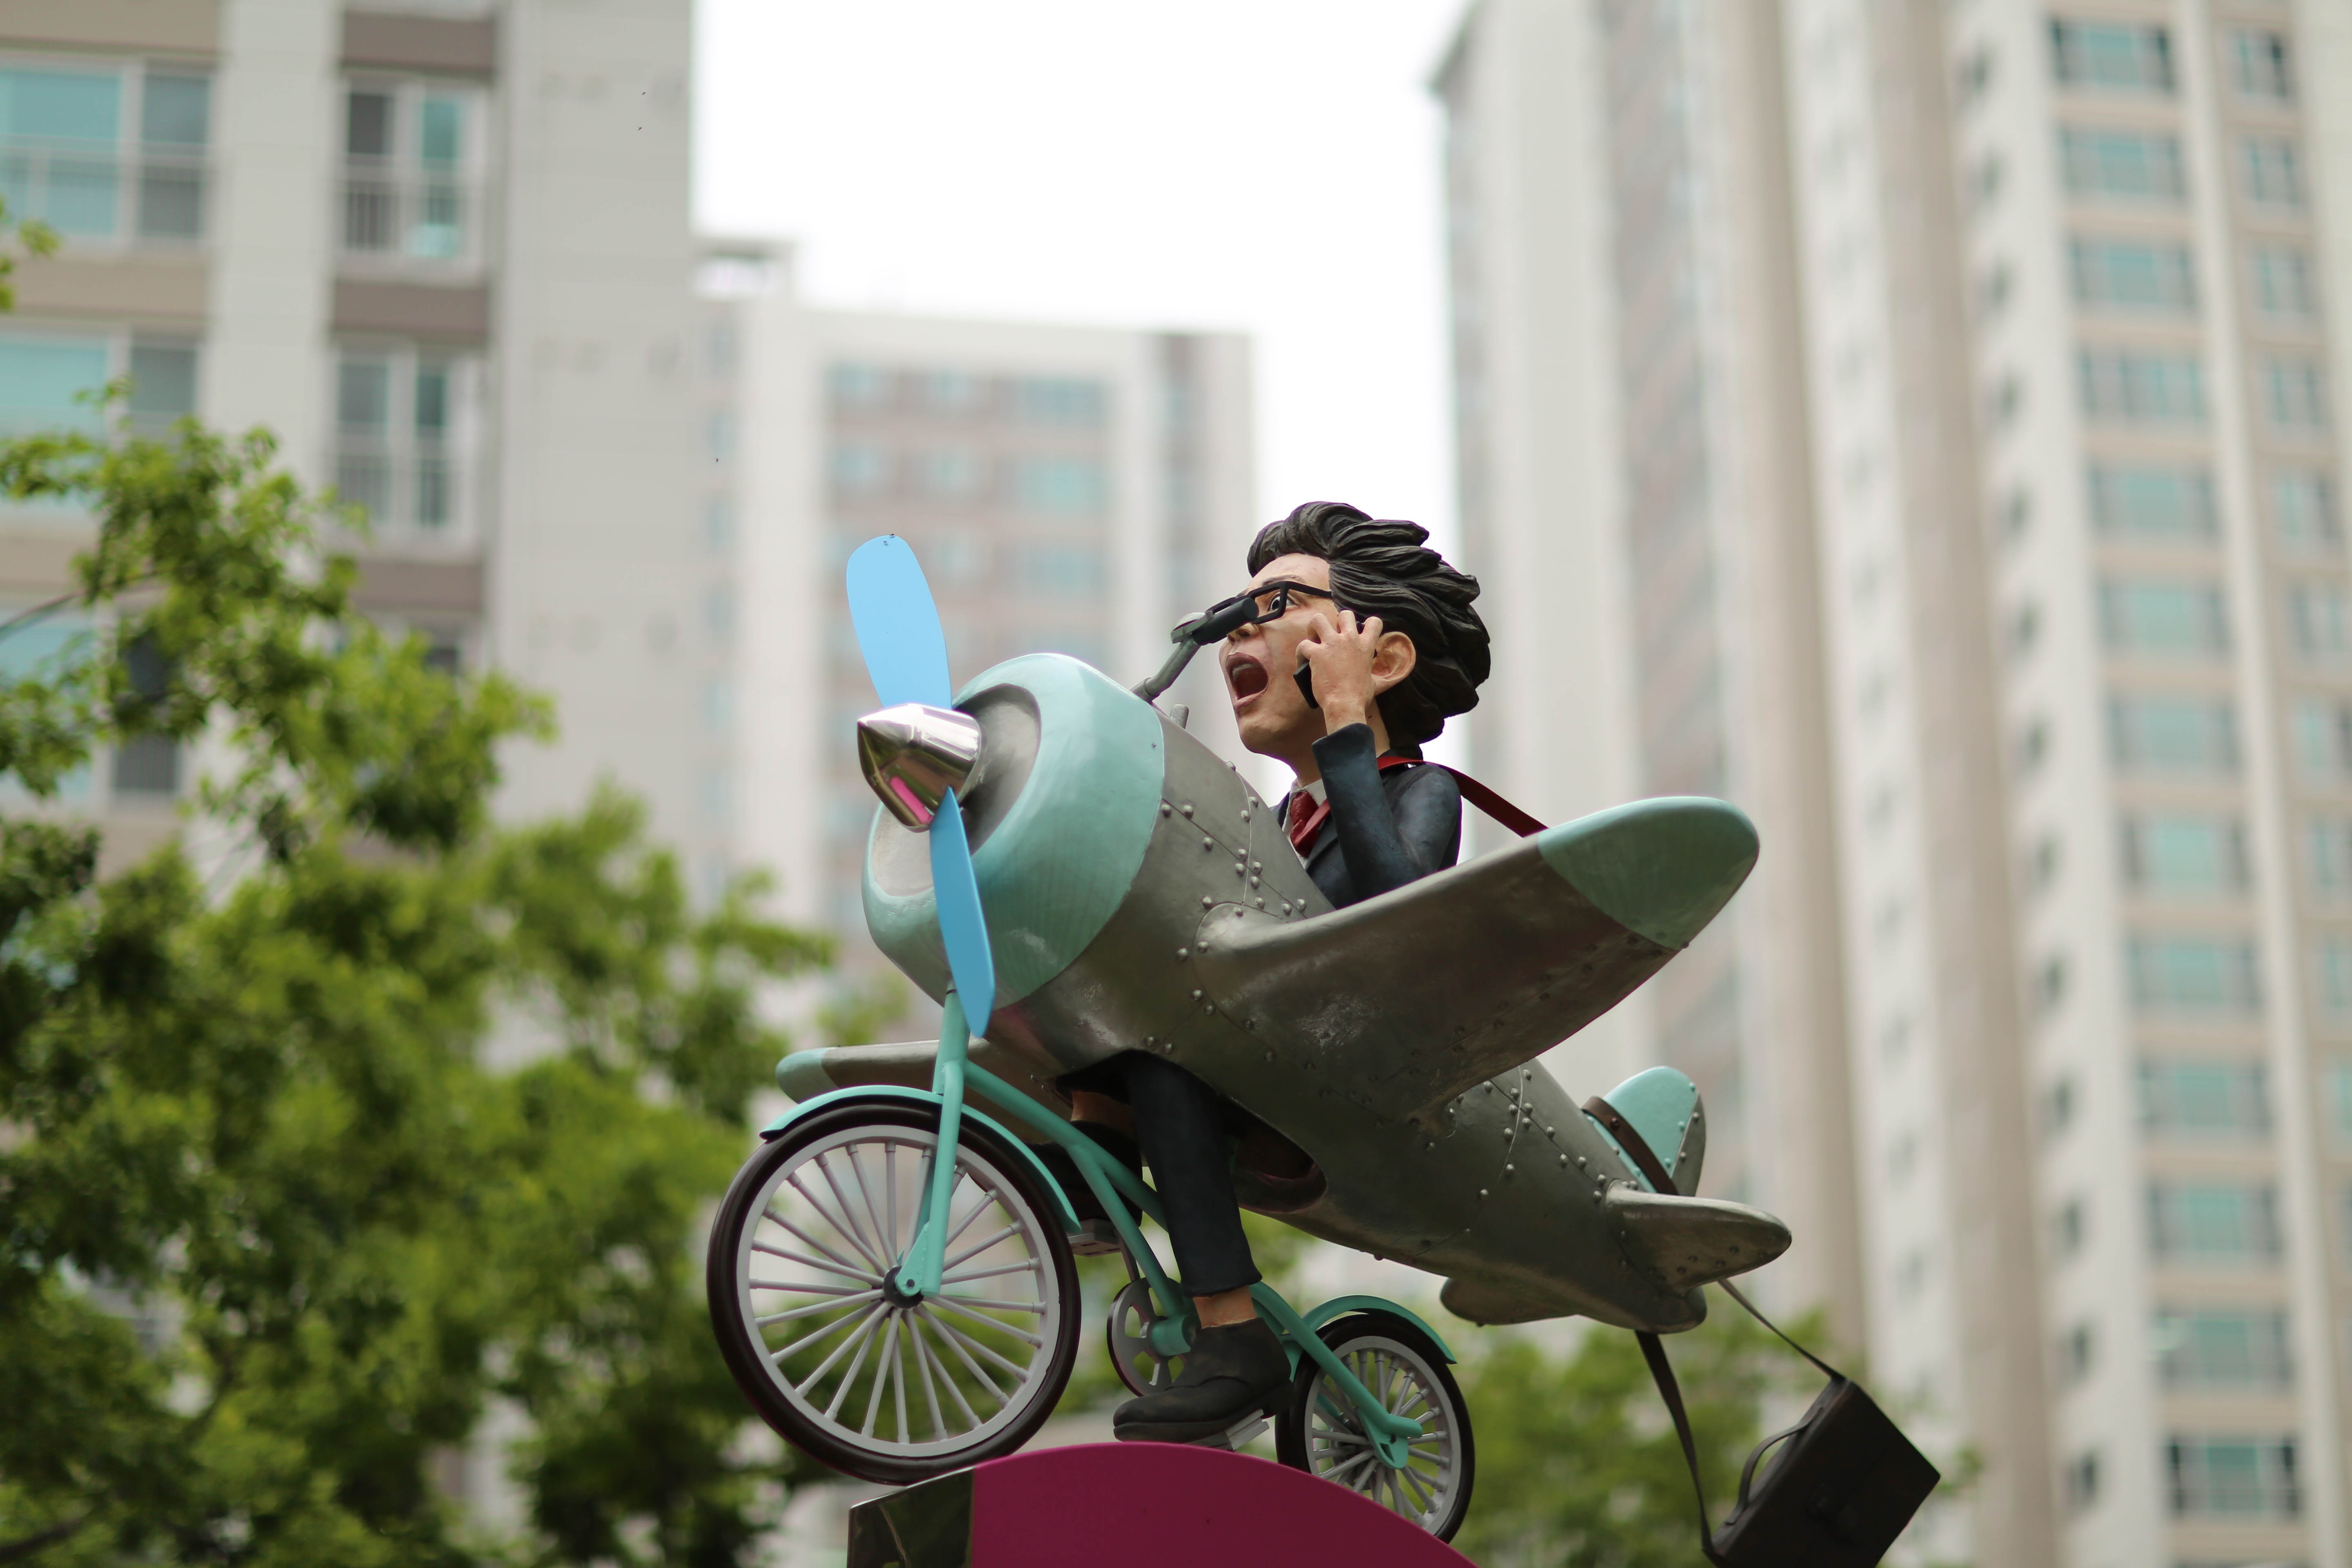
outdoor, bicycle, bike, plane, vehicle, ride, toy, figure, characters, interaction, baby carriage, talking on the phone